Great Western Railway (train operating company)

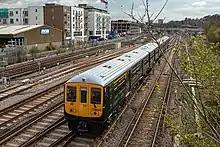
Class 769 on a trial run at

The is a two- or three-coach DMU used on regional express services in the former Wessex Trains area. In February 2008, as part of its Remedial Plan Notice, First Great Western announced that it would form some hybrid three-car Class 158 units in March 2008, made possible by the transfer of five Class 150/2 units from Arriva Trains Wales. This allowed for ten hybrid units in operation and, combined with one non-hybrid three-car unit, provided eleven three-car units to operate services between Portsmouth and Cardiff and Great Malvern and Weymouth alongside the two-car units. After the introduction of Class 150/1 trains from London Overground and London Midland, three of the remaining five two-coach Class 158s were reformed to provide two further three-coach Class 158s. However, following their operations largely being taken over by Class 165 and units in the Bristol area, most of these units were reformed to restore them to 2 coach formation.